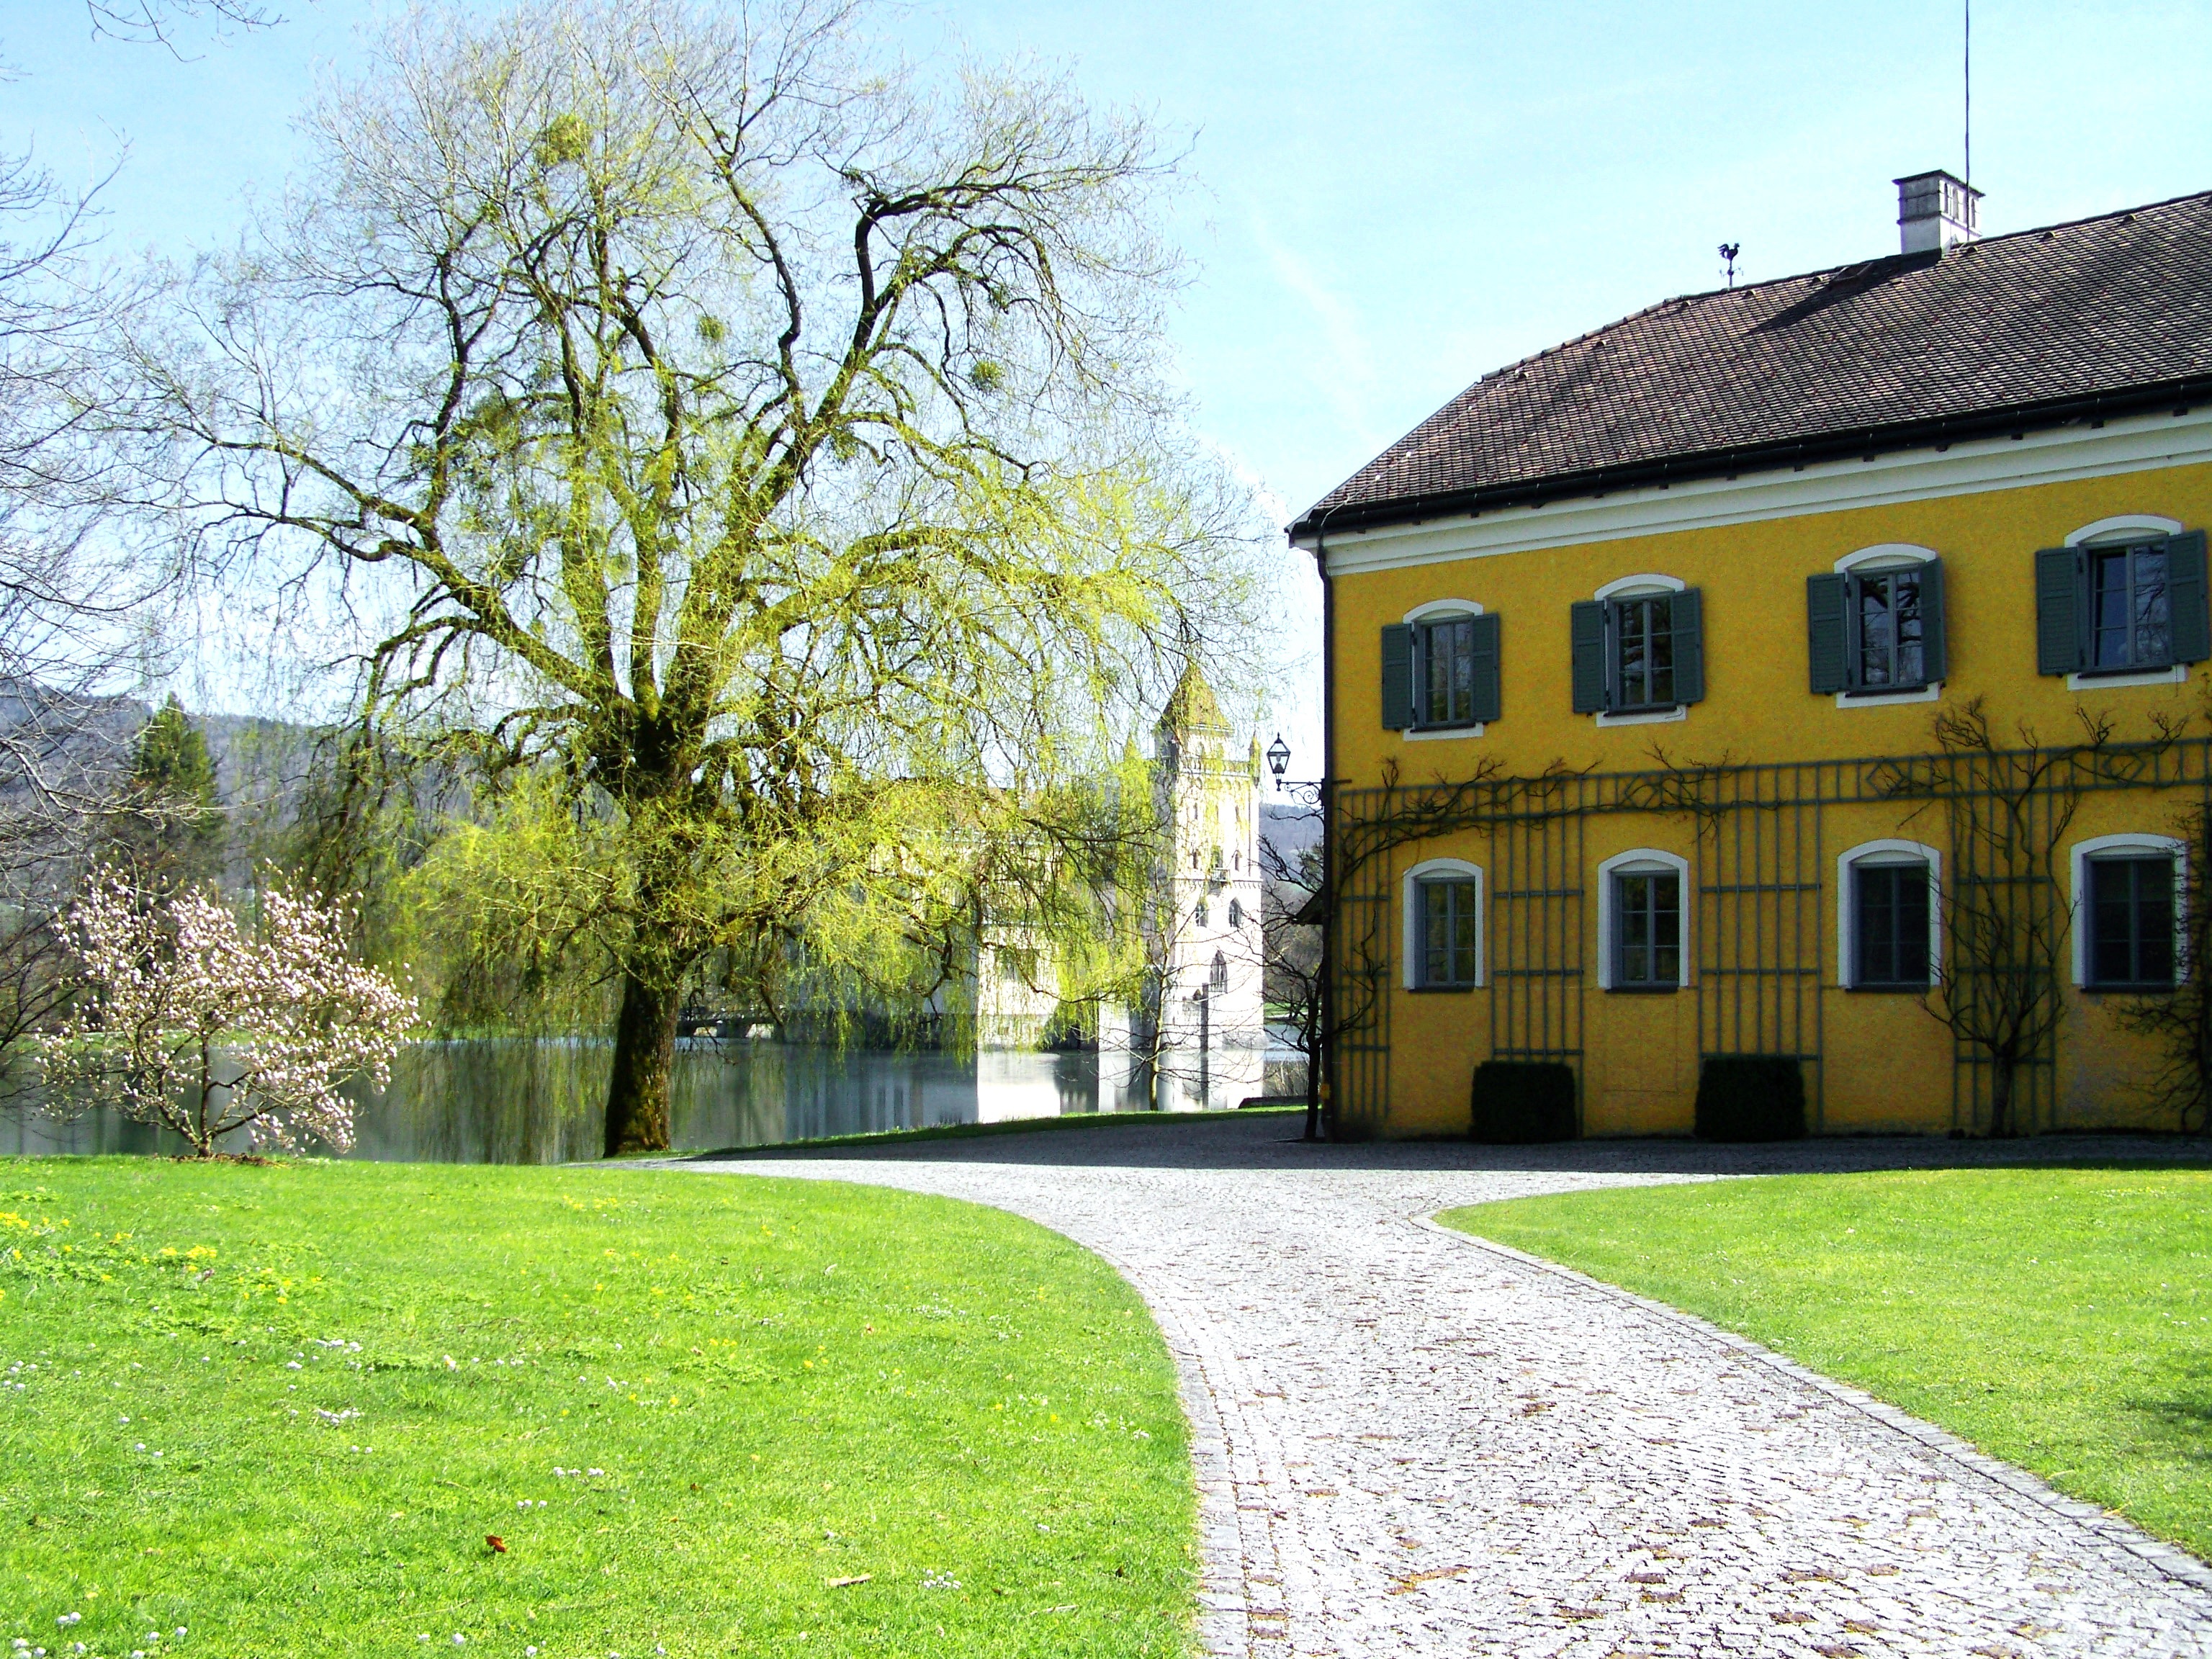
tree, architecture, lawn, mansion, house, building, chateau, palace, home, suburb, castle, facade, property, garden, courtyard, campus, estate, neighbourhood, manor house, stately home, residential area, salzburg anif